Advertising management

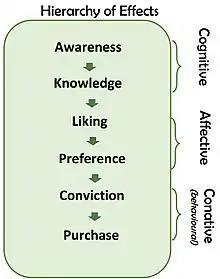
Generalised hierarchy of effects sequence (after Lavidge)

Studies have repeatedly demonstrated a clear association between advertising and sales response. Yet the exact process that leads from the consumer of being exposed to an advertising message through to a purchase or behavioral response is not entirely clear. Noting the difficulties in explaining how advertising works, one theorist wrote, "Only the brave or ignorant...can say exactly what advertising does in the marketplace."